Dartmouth, Massachusetts

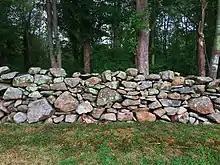
A rock wall (dry stone wall) typical of New England, abundant in Dartmouth.

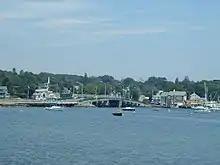
The village of Padanaram, with its bridge in the foreground

According to the United States Census Bureau, the town has a total area of , of which is land and or, 37.53%, is water. It is the third largest town by area in Massachusetts.